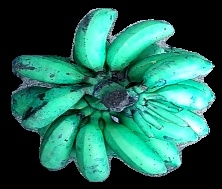
Variety: rasbale
Grade: grade3